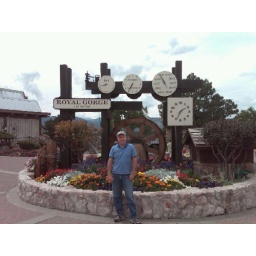
(Cell phone pic). Me at the water clock near the entrance of Royal Gorge, Colorado.